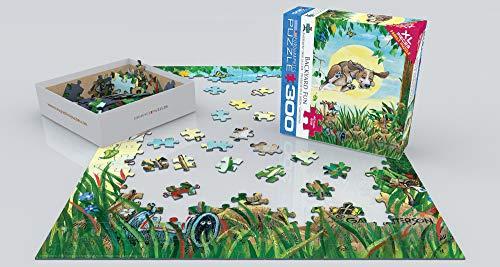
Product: EuroGraphics (EURHR Backyard Fun Dog by Gary Patterson 300Piece Puzzle 300Piece Jigsaw Puzzle
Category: Toys & Games | Puzzles | Jigsaw Puzzles
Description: Great Condition.
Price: $11.95
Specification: ProductDimensions:8x2.4x8inches|ItemWeight:1.23pounds|ShippingWeight:1.32pounds(Viewshippingratesandpolicies)|DomesticShipping:ItemcanbeshippedwithinU.S.|InternationalShipping:ThisitemcanbeshippedtoselectcountriesoutsideoftheU.S.LearnMore|ASIN:B078J72HS9|Itemmodelnumber:8300-5367|Manufacturerrecommendedage:6yearsandup